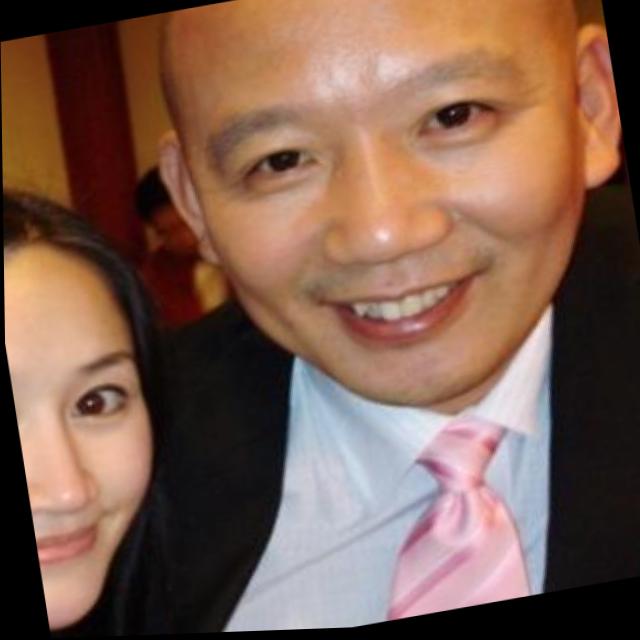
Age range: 21-44